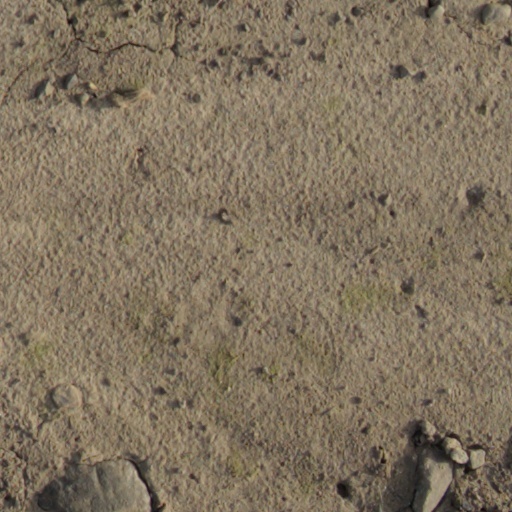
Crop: wheat